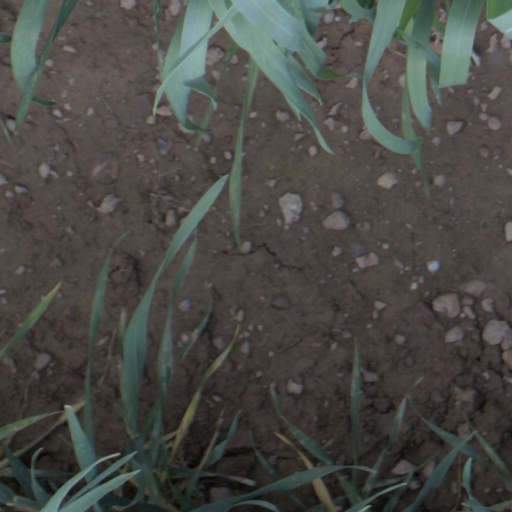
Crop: wheat